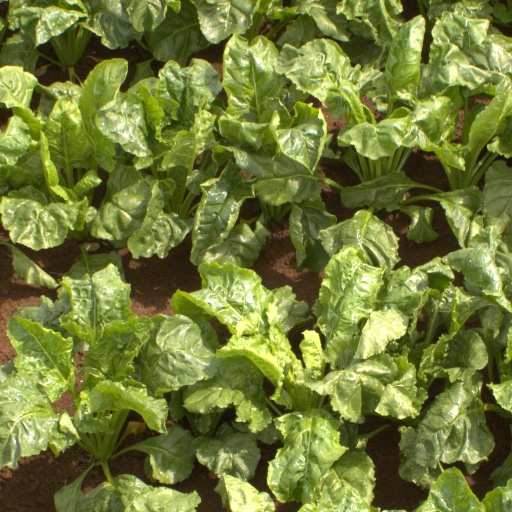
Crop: sugar beet